Middle Age Crazy

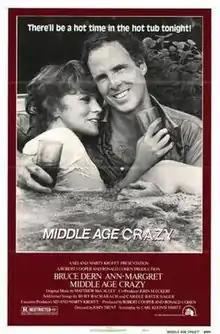
Theatrical release poster

Middle Age Crazy is a 1980 comedy film directed by John Trent, and starring Bruce Dern and Ann-Margret. It was nominated for two awards, Worst Director and Worst Screenplay, at the 1st Golden Raspberry Awards.